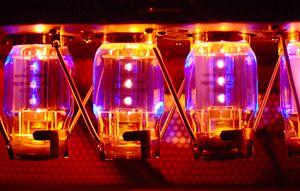
Un amplificateur électronique est un système électronique augmentant la tension et/ou l’intensité d’un signal électrique. L’énergie nécessaire à l’amplification est tirée de l’alimentation électrique du système. Un amplificateur parfait ne déforme pas le signal d’entrée : sa sortie est une réplique exacte de l’entrée mais d’amplitude majorée.